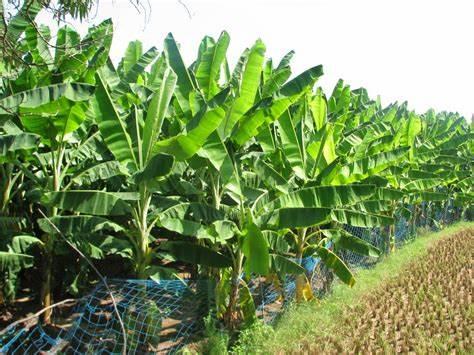
Mistari ya migomba imepangwa kwa uangalifu kwenye shamba lililotunzwa vizuri, kila mti ukiinua majani mapana ya kijani kibichi angani, kana kwamba unafuata mwanga wa jua. Chini, wavu ya buluu umewekwa kando ya mashina huenda kwa ajili ya kuzuia wadudu au kuhifadhi unyevu. Upande wa kulia kuna eneo kavu linaloonyesha kwamba sehemu hiyo ya ardhi imeshavunwa na haijalimwa.